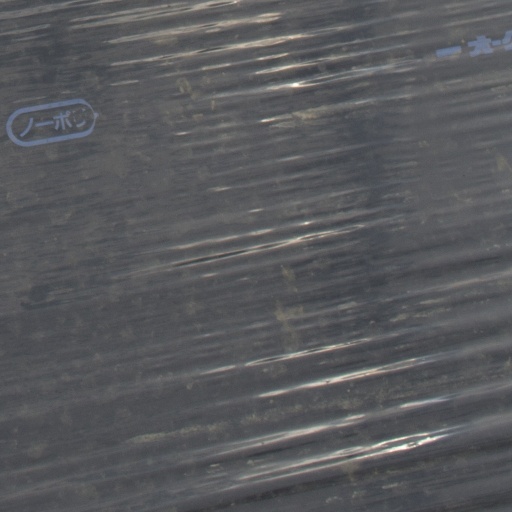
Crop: Jerusalem artichoke